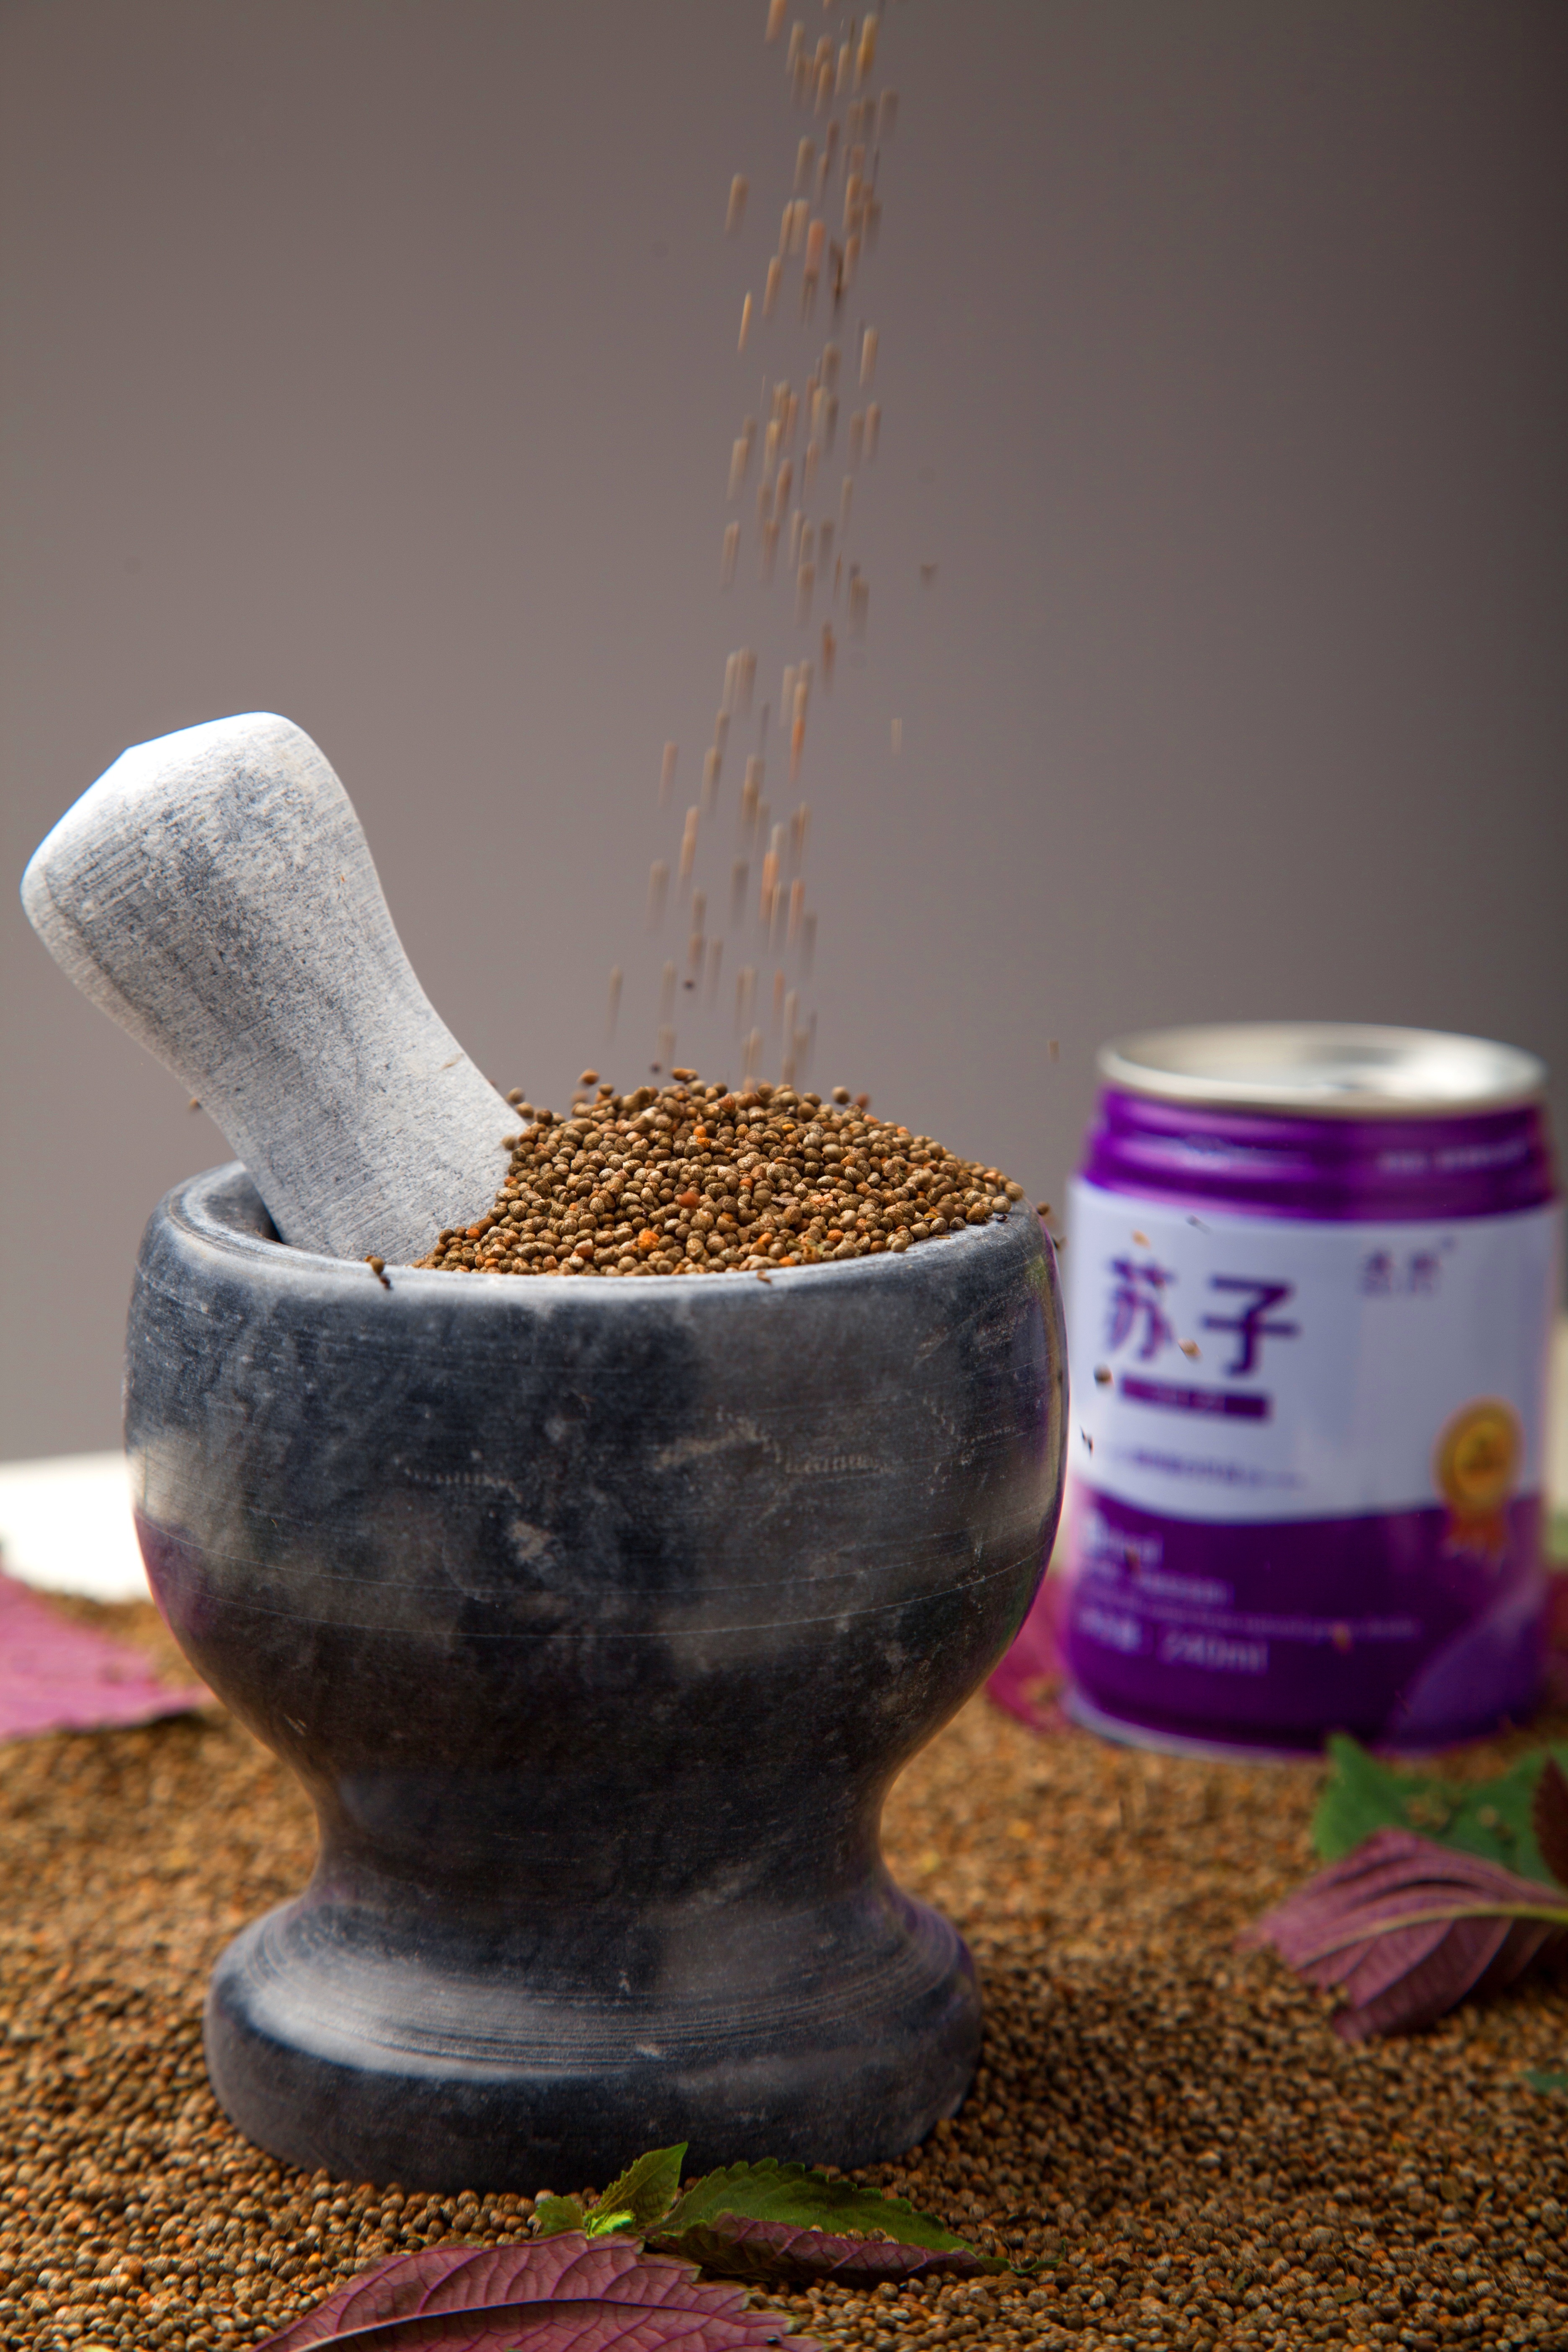
seasoning, seeds, condiment, mortar, flowerpot, lb, mortar and pestle